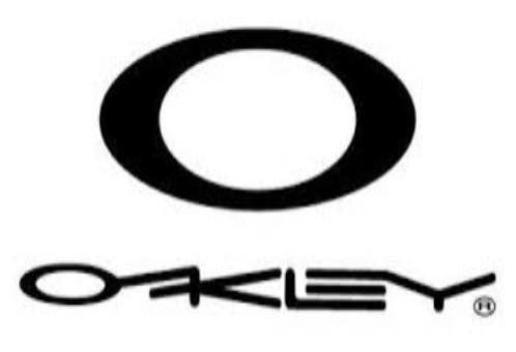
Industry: Sports